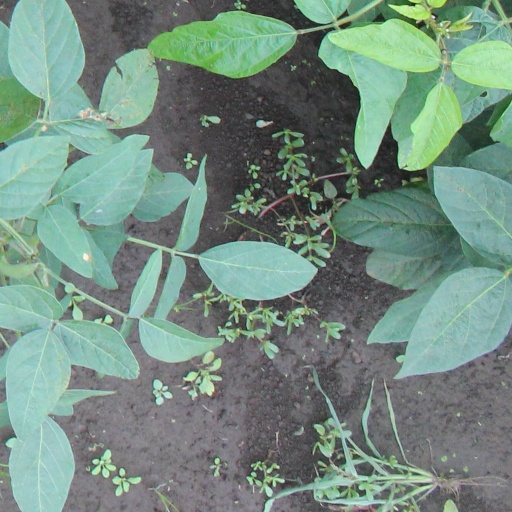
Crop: soybean